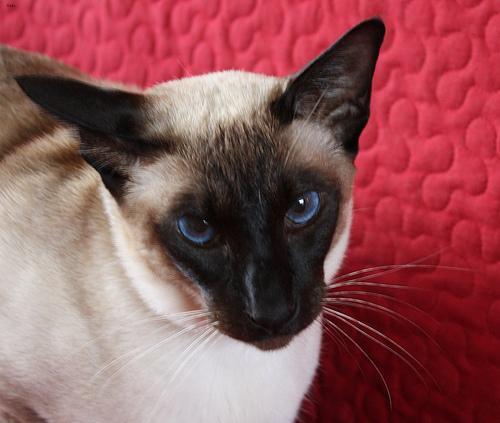
Siamese